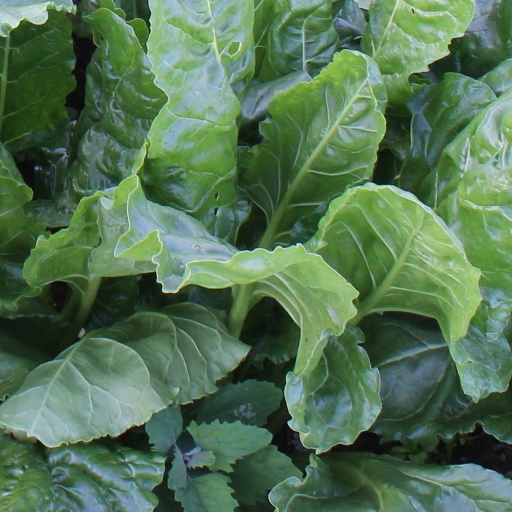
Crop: sugar beet